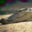
Label: crocodile